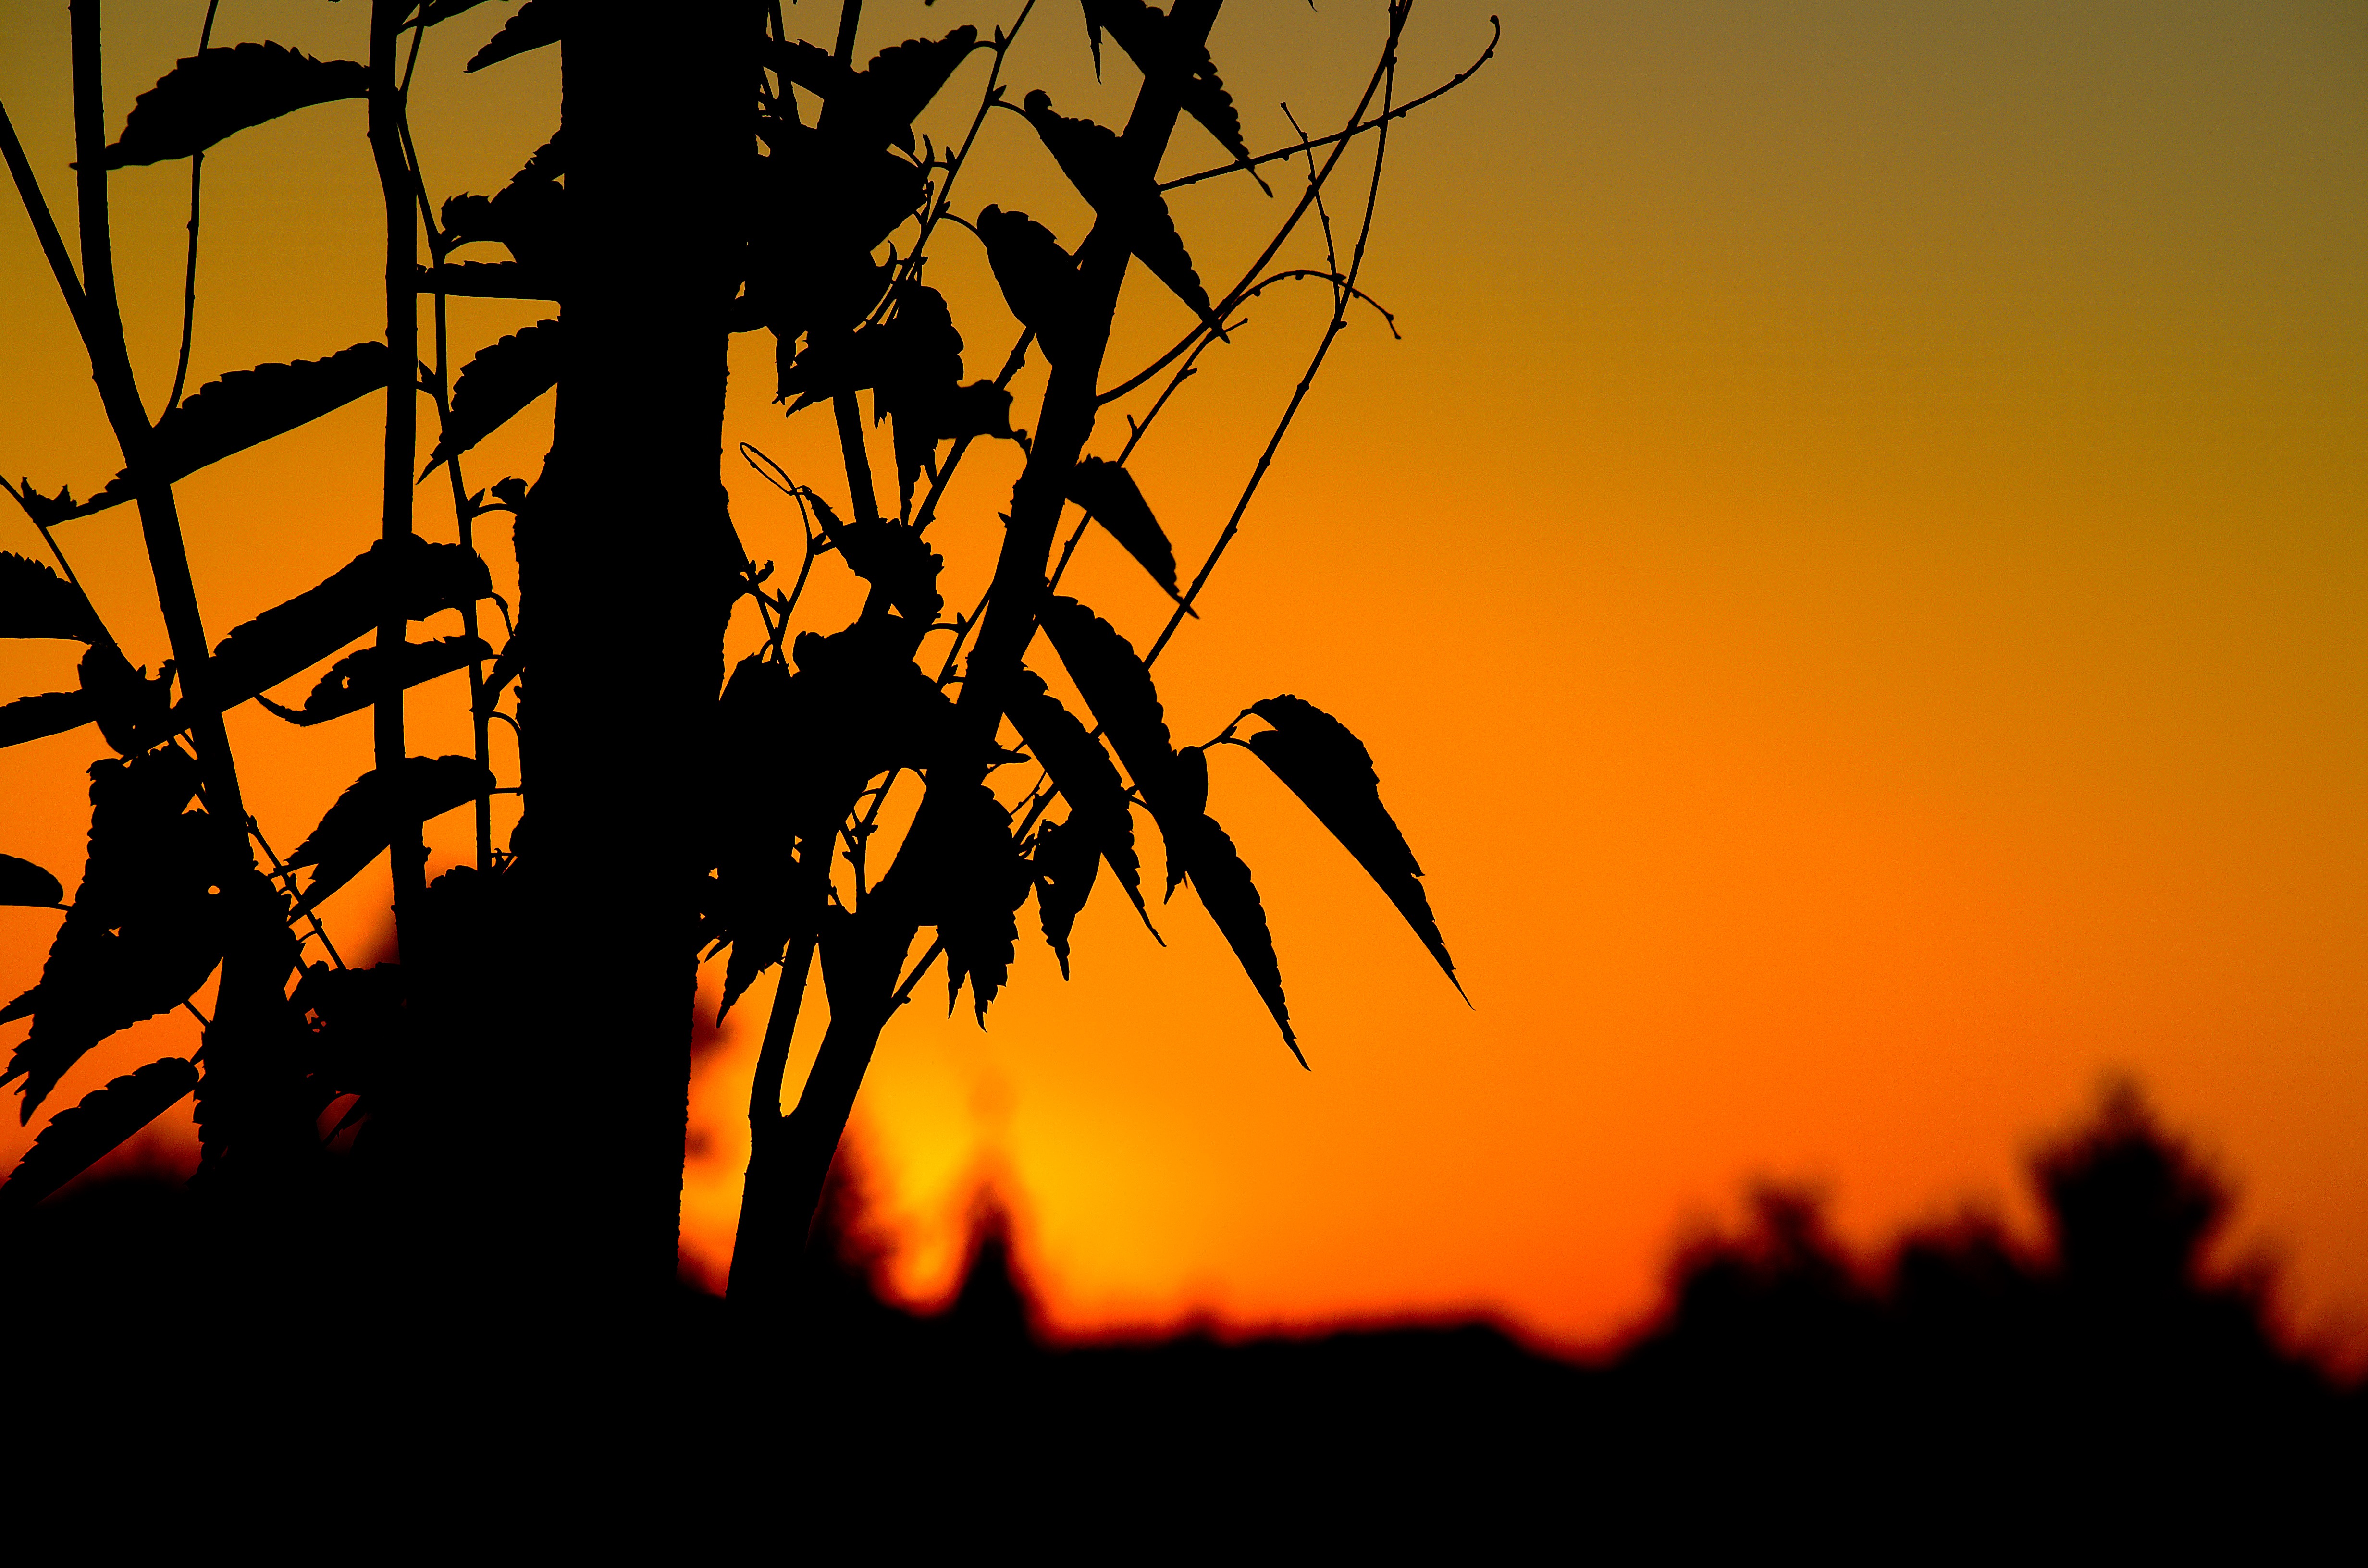
landscape, tree, nature, branch, silhouette, glowing, plant, sky, sun, sunrise, sunset, sunlight, morning, leaf, dawn, summer, dusk, evening, peaceful, autumn, leaves, translucent, beautiful, harmony